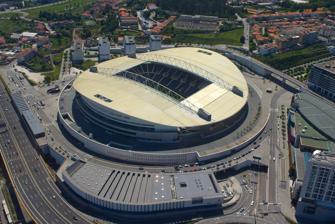
Building: Dragão Arena
Country: Portugal
Year built: 2009
Dragão Arena The arena (bottom) located next to the Estádio do Dragão . Location Porto , Portugal Coordinates 41°09′46″N 8°34′55″W / 41.162784°N 8.581879°W / 41.162784; -8.581879 Owner FC Porto Capacity 2,179 Acreage 8,300 m 2 (2.1 acres) Construction Opened 23 April 2009 Architect Manuel Salgado Tenants Basketball , handball and roller hockey teams The Dragão Arena (formerly named Dragão Caixa for sponsorship reasons) is an indoor arena located in Porto , Portugal, that houses the basketball , handball and roller hockey teams of FC Porto . It was inaugurated on 23 April 2009 and has a capacity of 2,179 spectators. The construction project was done in partnership with Portuguese state-owned bank Caixa Geral de Depósitos , which secured the naming rights for a period of 10 years. The arena was designed by Manuel Salgado, the architect of the Estádio do Dragão . It was projected to house the club's basketball, handball and roller hockey teams under the same roof for the first time since 2001, when the previous ground – Pavilhão Americo de Sá – was demolished ahead of the stadium construction works. References